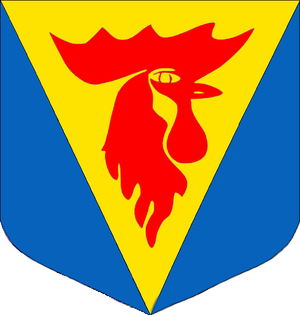
Štúrovo est une ville de 11 122 habitants du sud-ouest de la Slovaquie. Elle est située à la confluence du Danube et du Hron sur la rive opposée à la ville hongroise d'Esztergom, à laquelle elle est reliée par le pont Marie-Valérie. La ville a ainsi la particularité d'avoir le nom des rues aussi bien en slovaque qu'en hongrois.